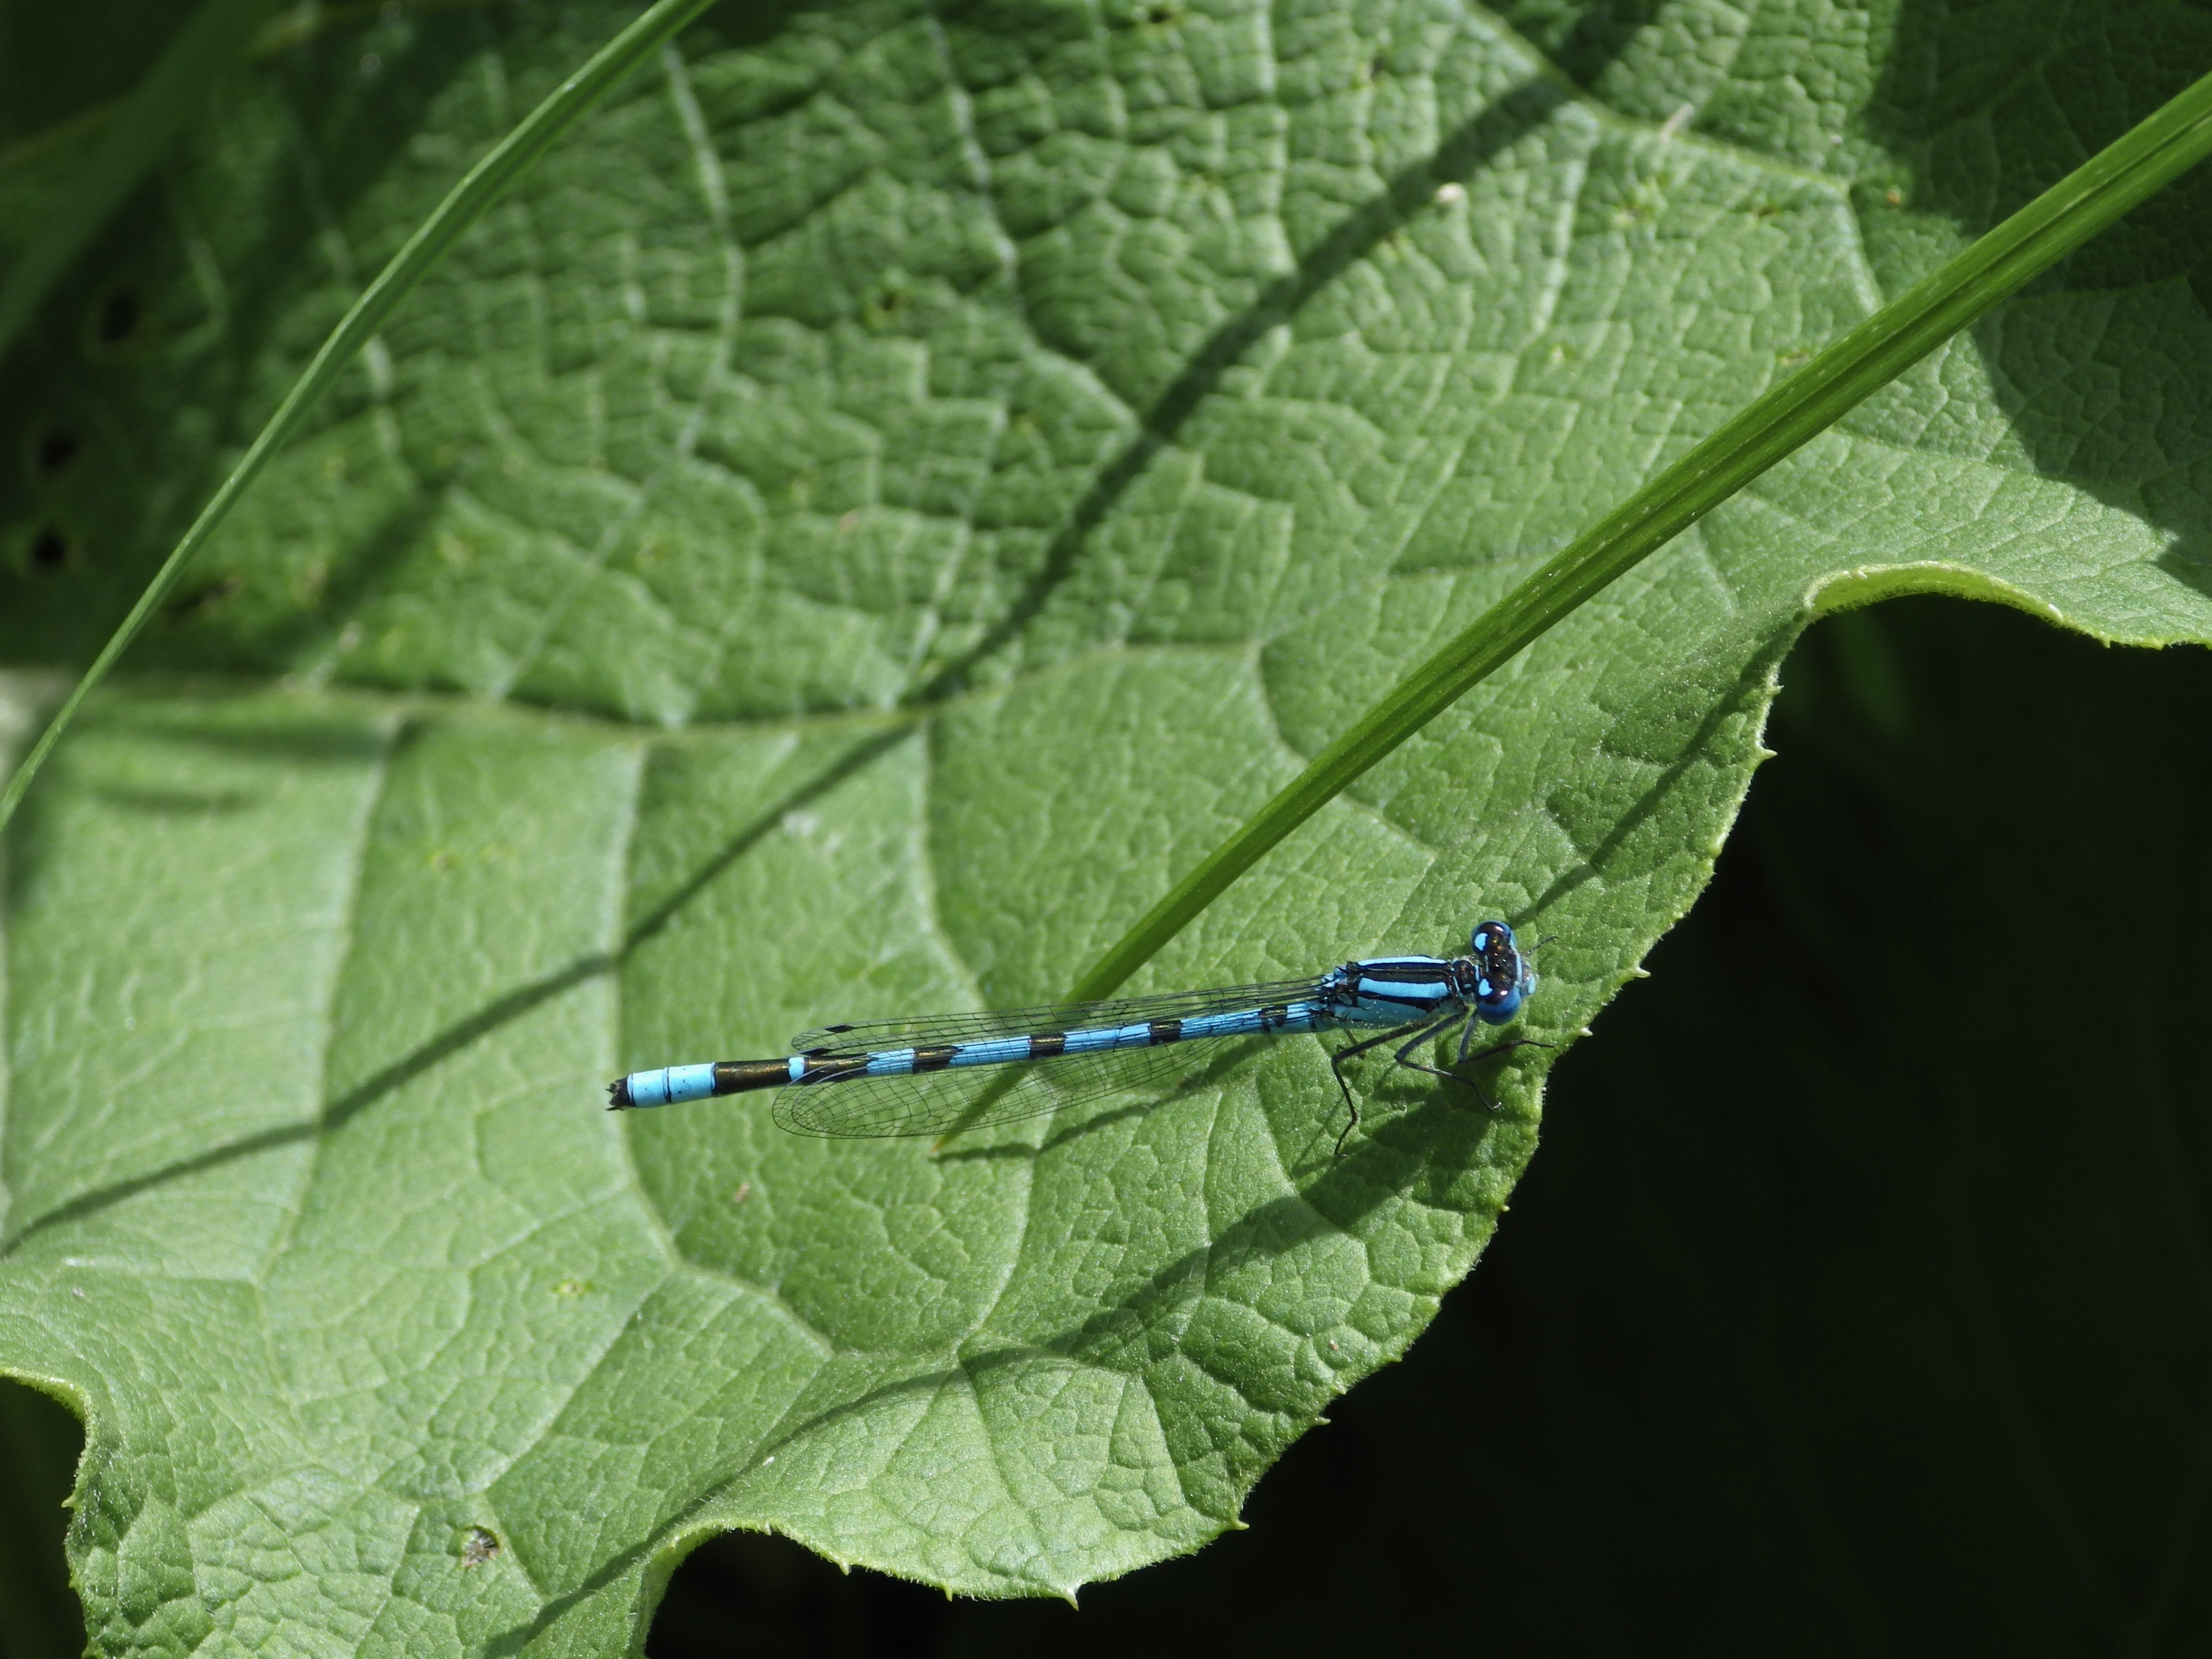
nature, leaf, green, insect, fauna, invertebrate, dragonfly, wildlife photography, macro photography, annual plant, plant stem, moths and butterflies